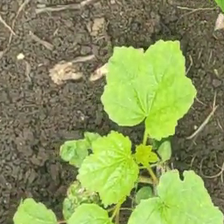
Weed species: Little_Mallow(Malva parviflora)